Wildlife of China

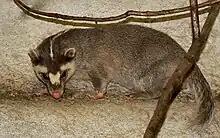
Chinese ferret-badger

Badgers have distinctive white stripes on their faces with one long stripe that extends from nose to tail. The Asian badger is found throughout China proper and the eastern Himalayas. The hog badger has a pig-like snout and has a slightly smaller range than the Asian badger. Ferret-badgers are the smallest badgers and two species live in China. The Chinese ferret-badger is found across much of southern China south of the Yangtze River and the Burmese ferret-badger along Yunnan's border with Laos and Vietnam.